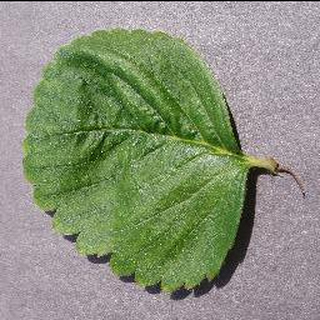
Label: healthy_strawberry